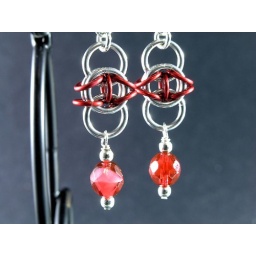
Anodized aluminum, fire polished glass Czech beads framed by sterling silver beads, handmade sterling silver hoop ear wires